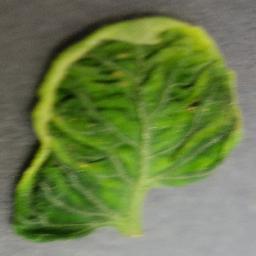
Label: Tomato___Tomato_Yellow_Leaf_Curl_Virus